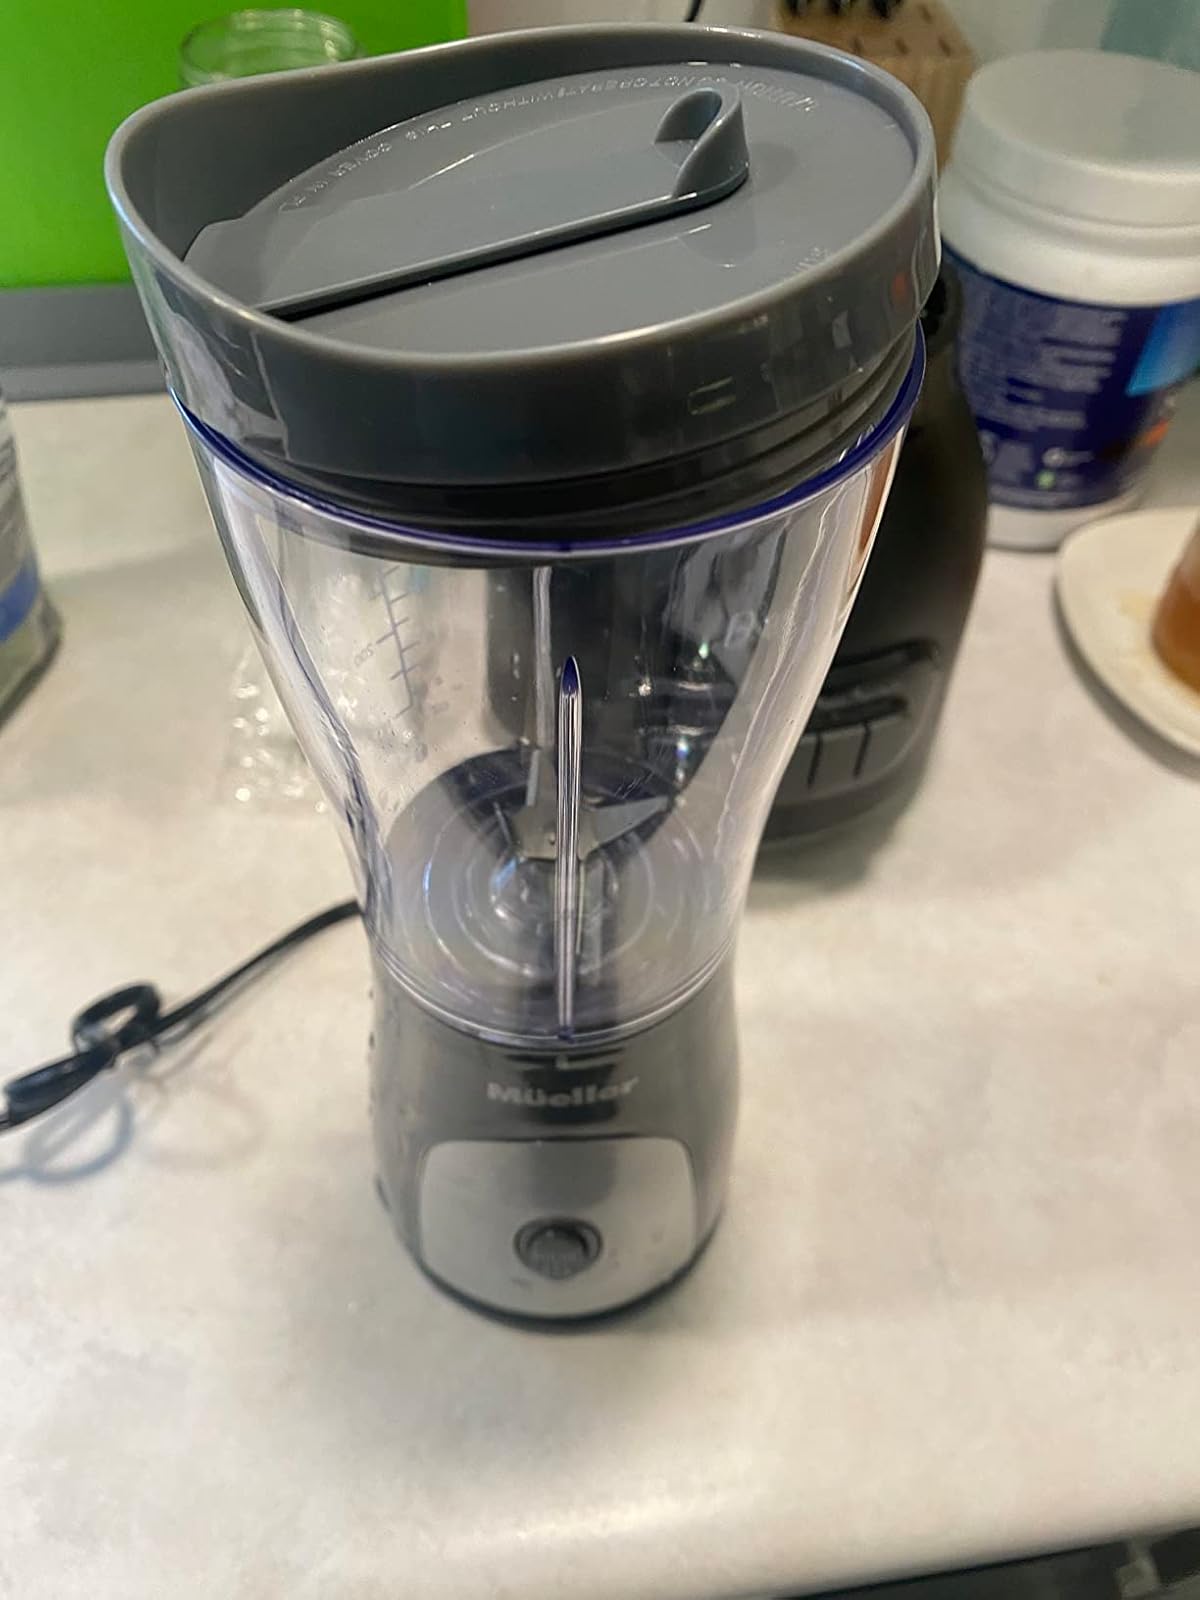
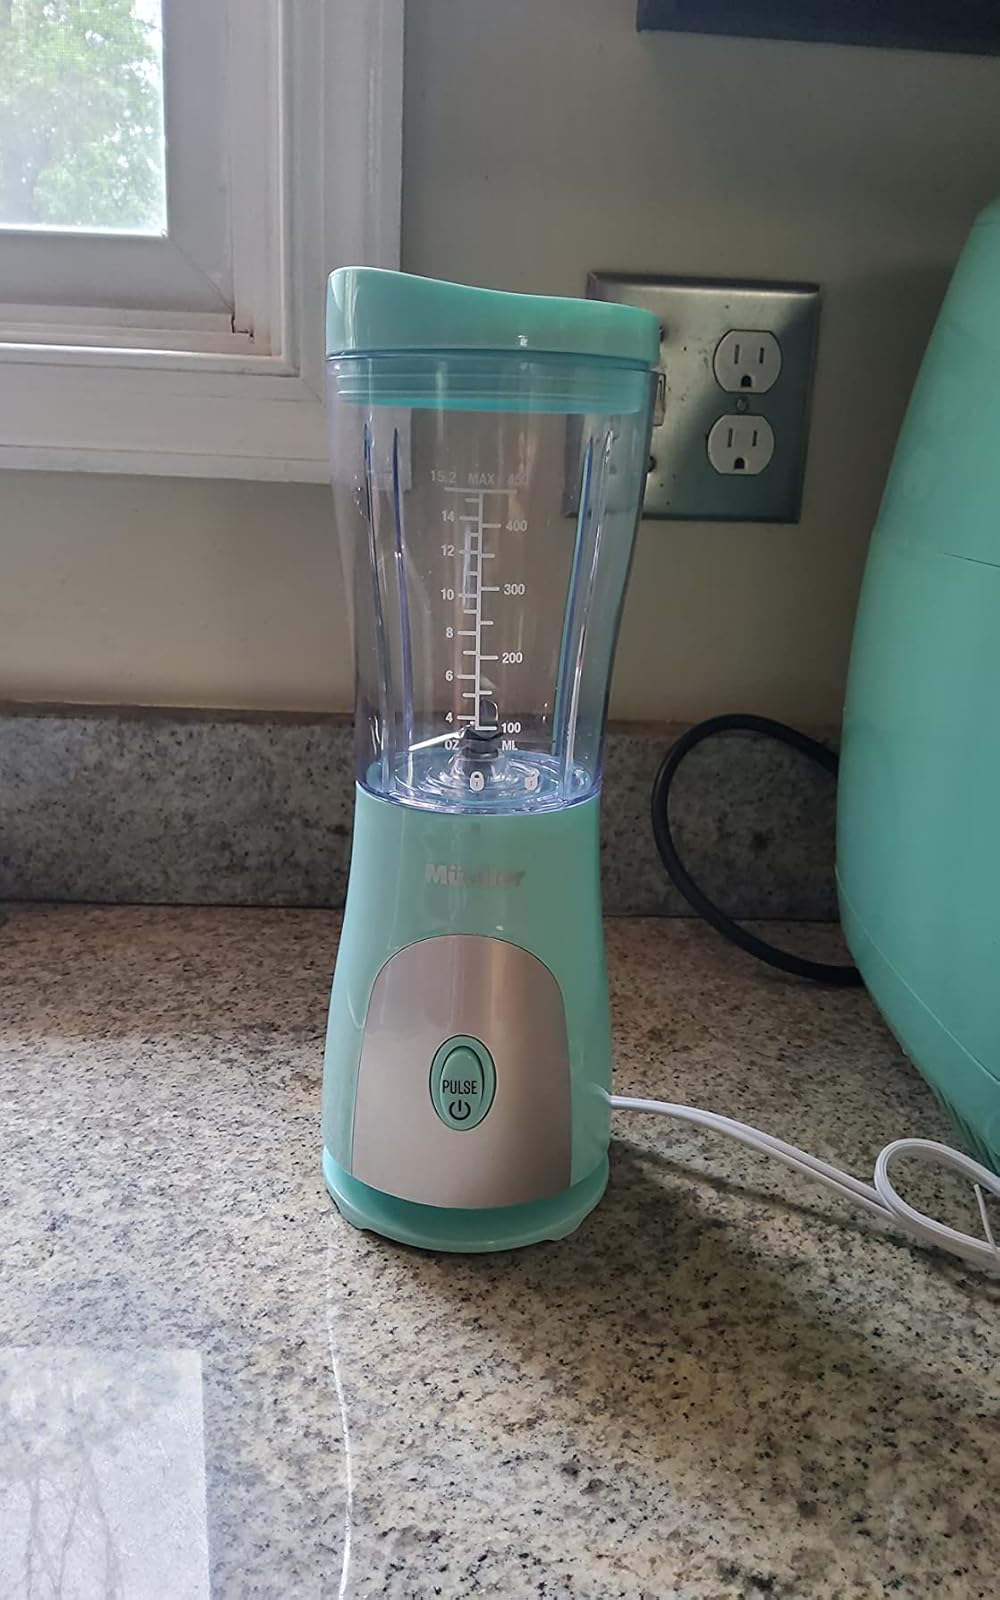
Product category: items_blender
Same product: no